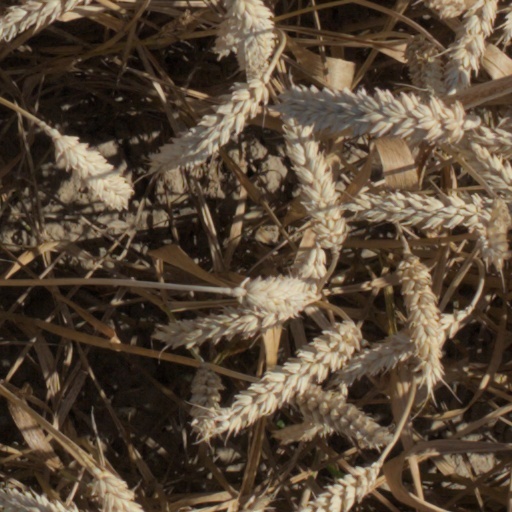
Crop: wheat